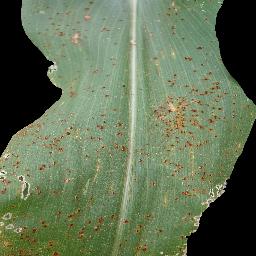
Label: Corn_(Maize)___Common_Rust